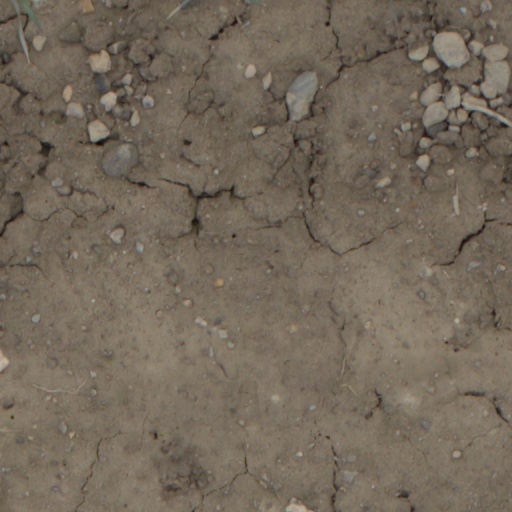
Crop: wheat